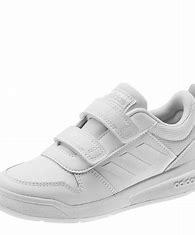
Brand: Adidas
Model: Tensaur